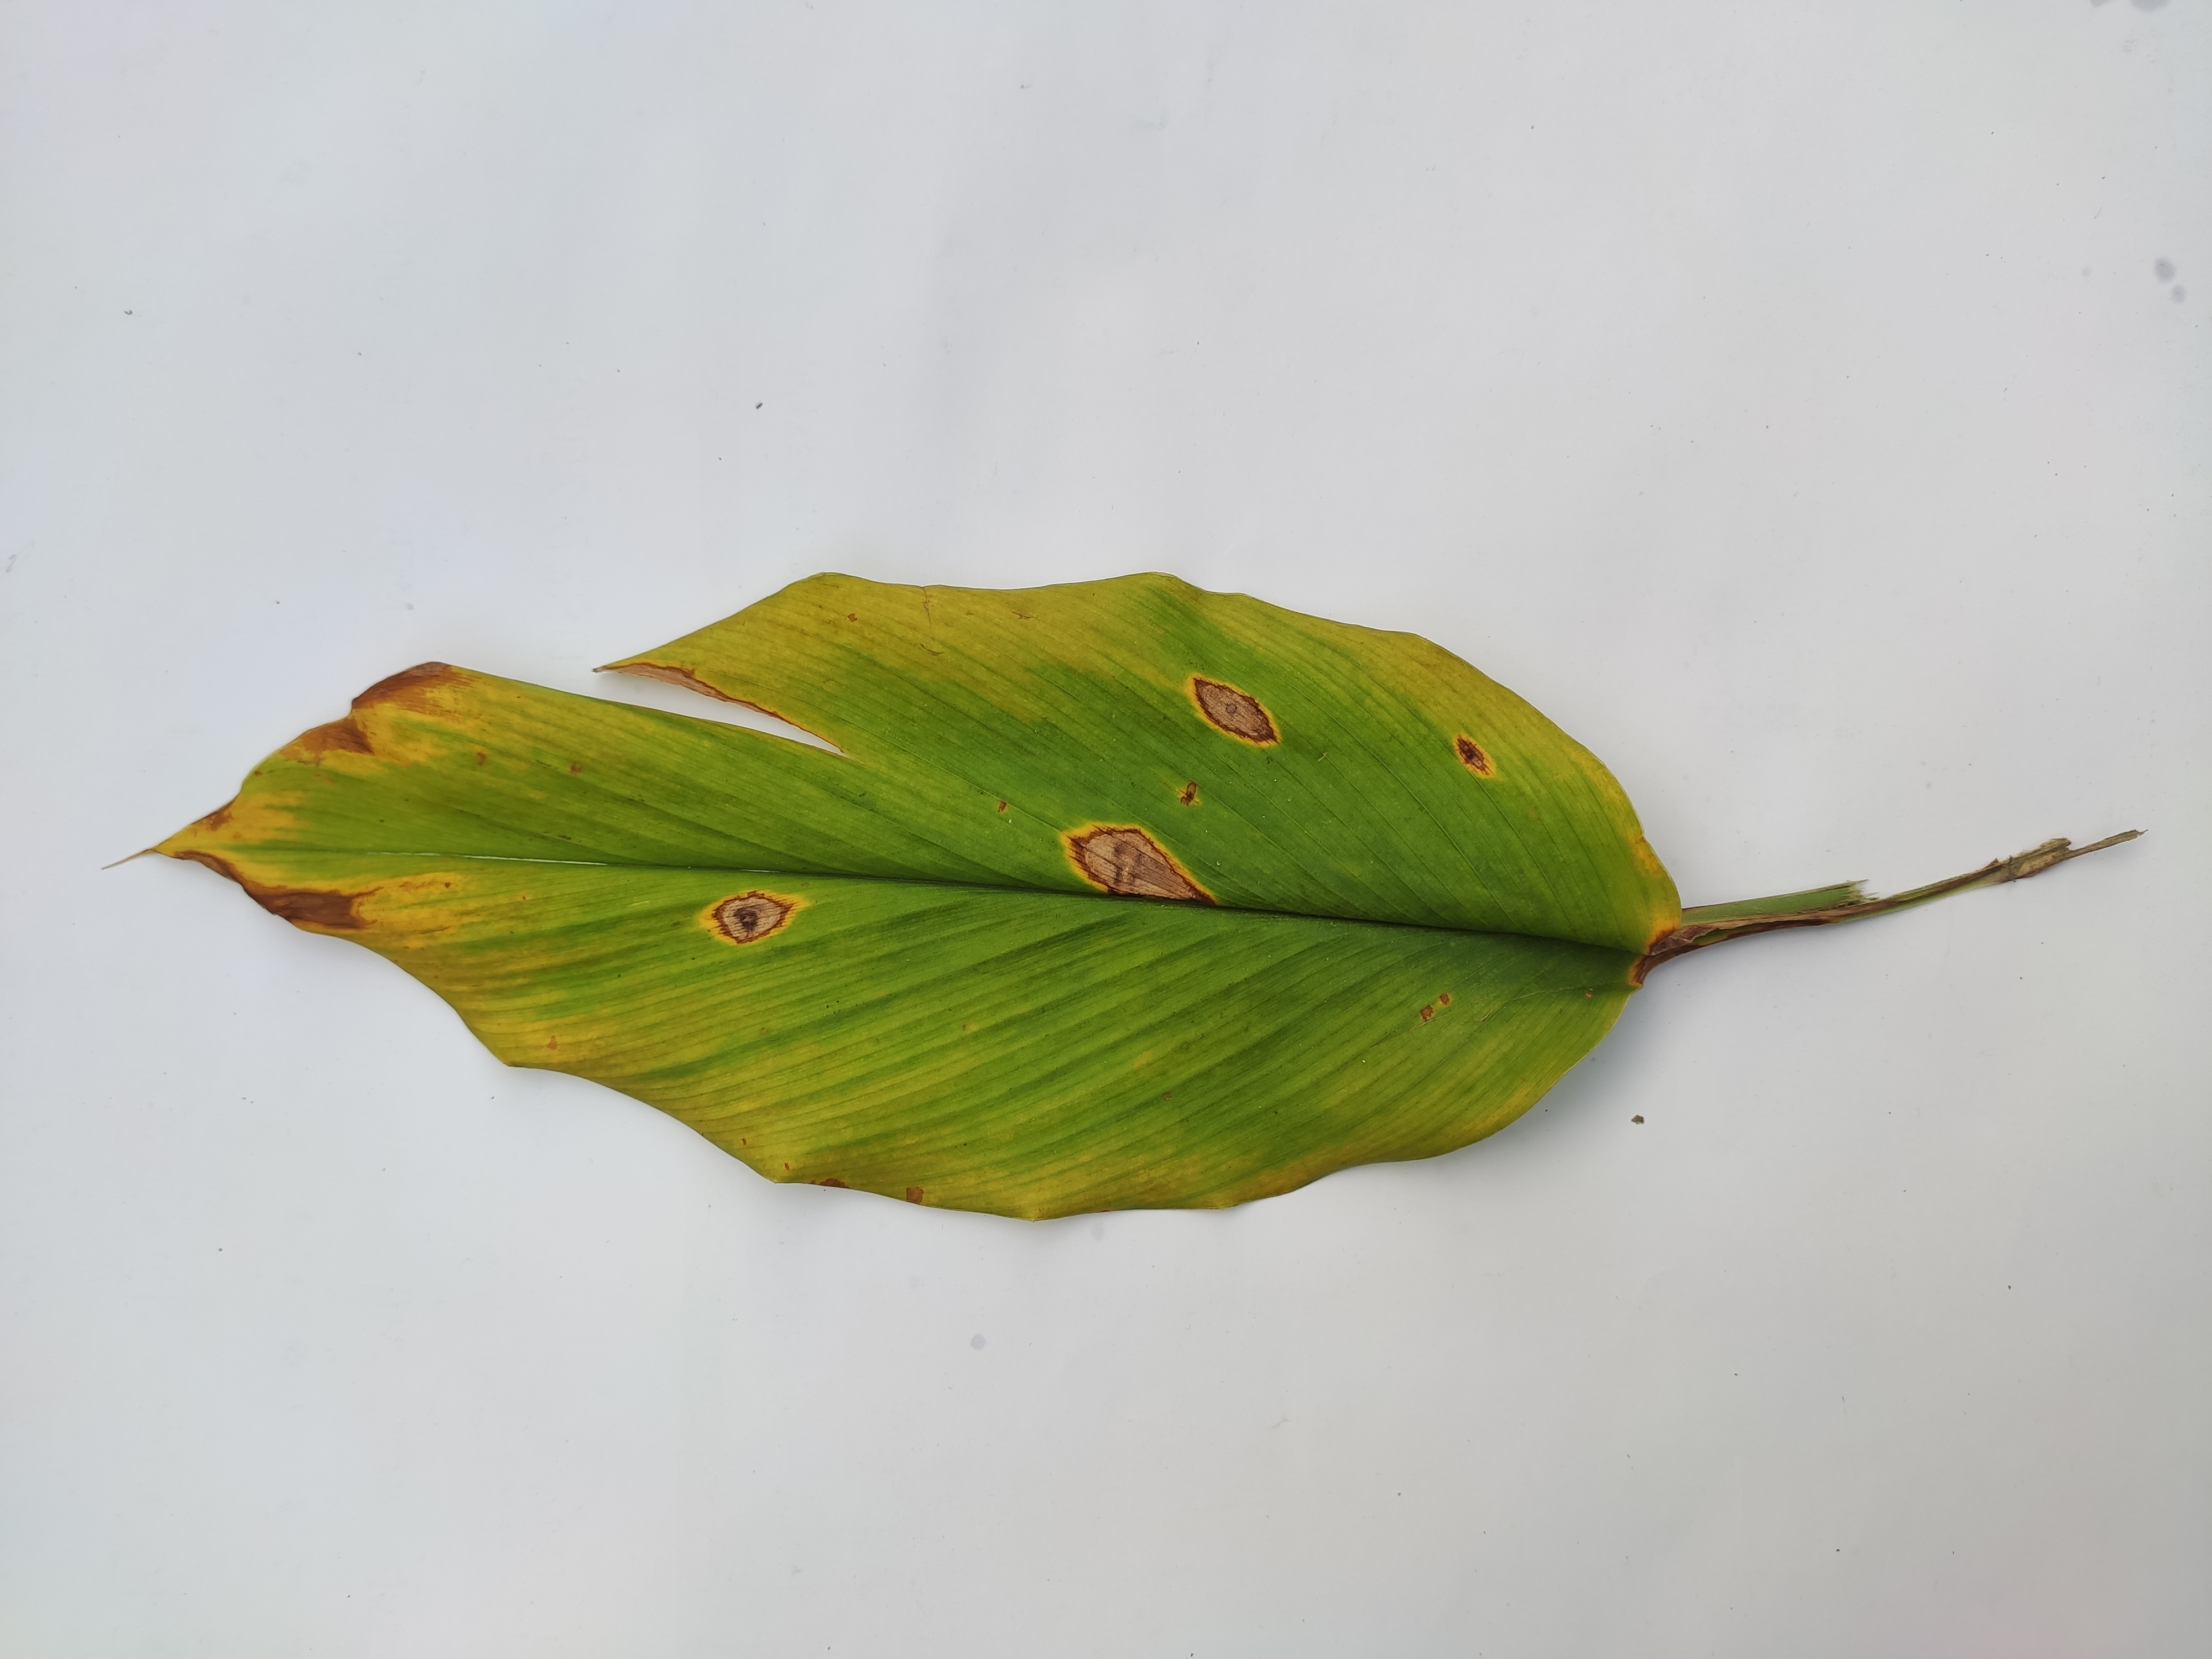
Label: Leaf_Spot